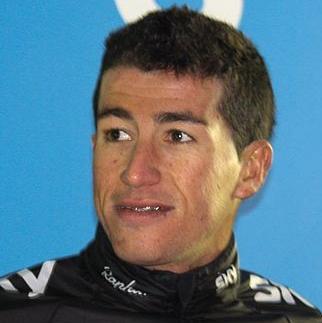
Age: 25